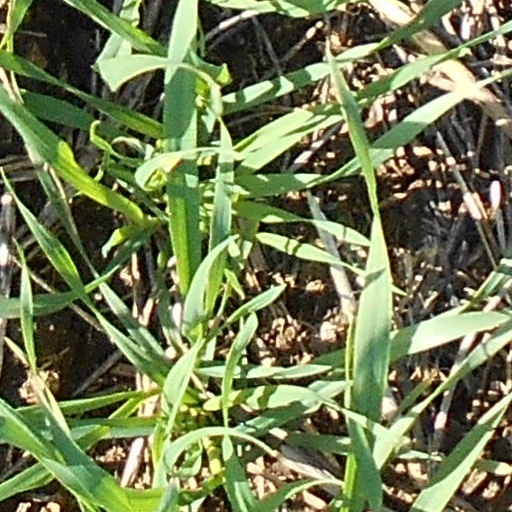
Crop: wheat